Clubhouse Games

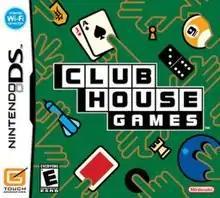
North American cover art

Clubhouse Games is a compilation video game developed by Agenda and published by Nintendo for the Nintendo DS, consisting of board, card, and tabletop games from around the world. It was released across 2005 and 2006, with some games included varying between regions. A follow-up for the Nintendo Switch, "", was developed by NDcube and released worldwide in June 2020.